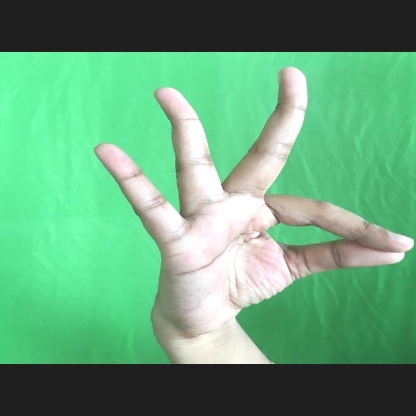
Mudra: Hamsasyam